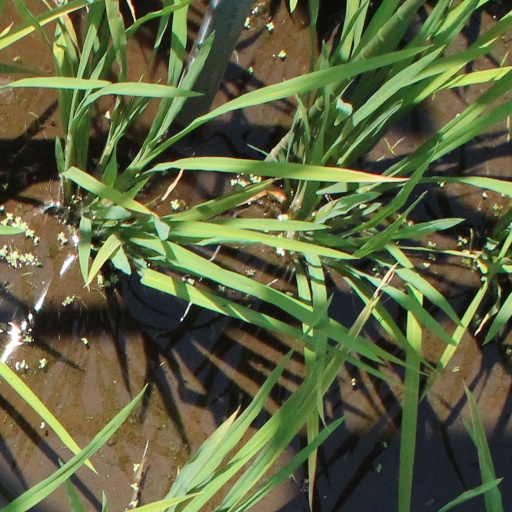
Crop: rice